RAF Coastal Command during World War II

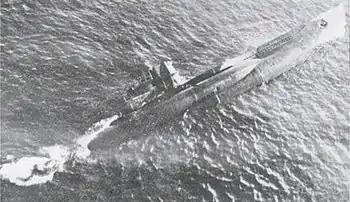
, a German Type VIIC submarine, was damaged by Leigh Light Vickers Wellingtons from No. 179 Squadron RAF, on 12 September 1943. It was scuttled by Royal Navy soon after.

A/S operations in 1939 were complicated by the inadequacy of effective armament more than by lack of long-range aircraft. Until the modification of the DC to suit its use by aircraft, the Command was left with bombs, which were useless against U-boats. Sinking of merchant vessels was immediate, and on 13 November 1939, a directive effectively made all sorties A/S missions. This was essential, given the sinking of 73 ships in the first two months of war. However, squadrons lacked the weapons, aircraft, and means of detecting U-boats.